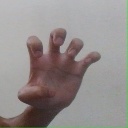
अक्षर: झ